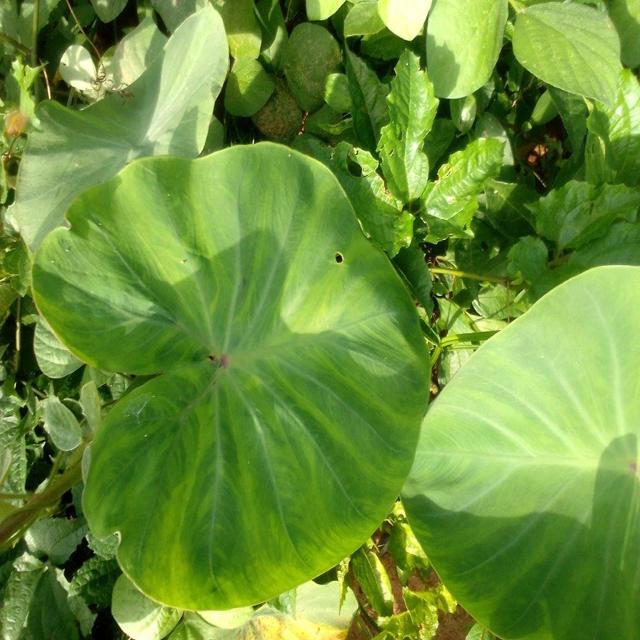
Label: Healthy